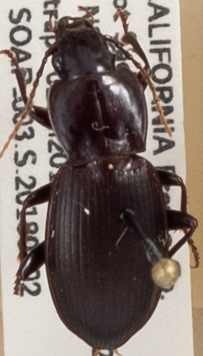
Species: Pterostichus ordinarius
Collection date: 2018-07-02
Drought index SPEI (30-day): -0.884
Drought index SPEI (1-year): -0.32
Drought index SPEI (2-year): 0.8